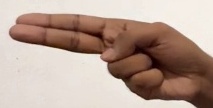
ASL sign: H